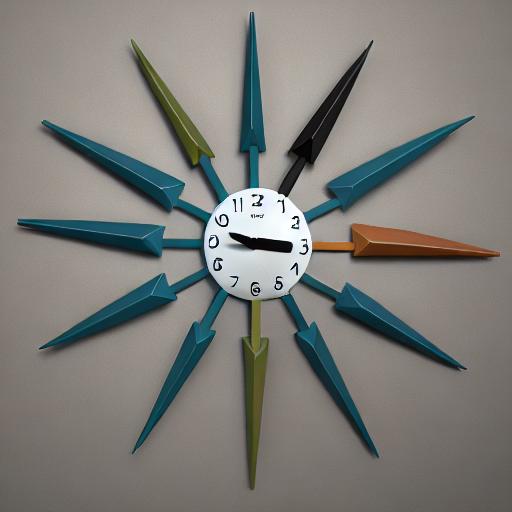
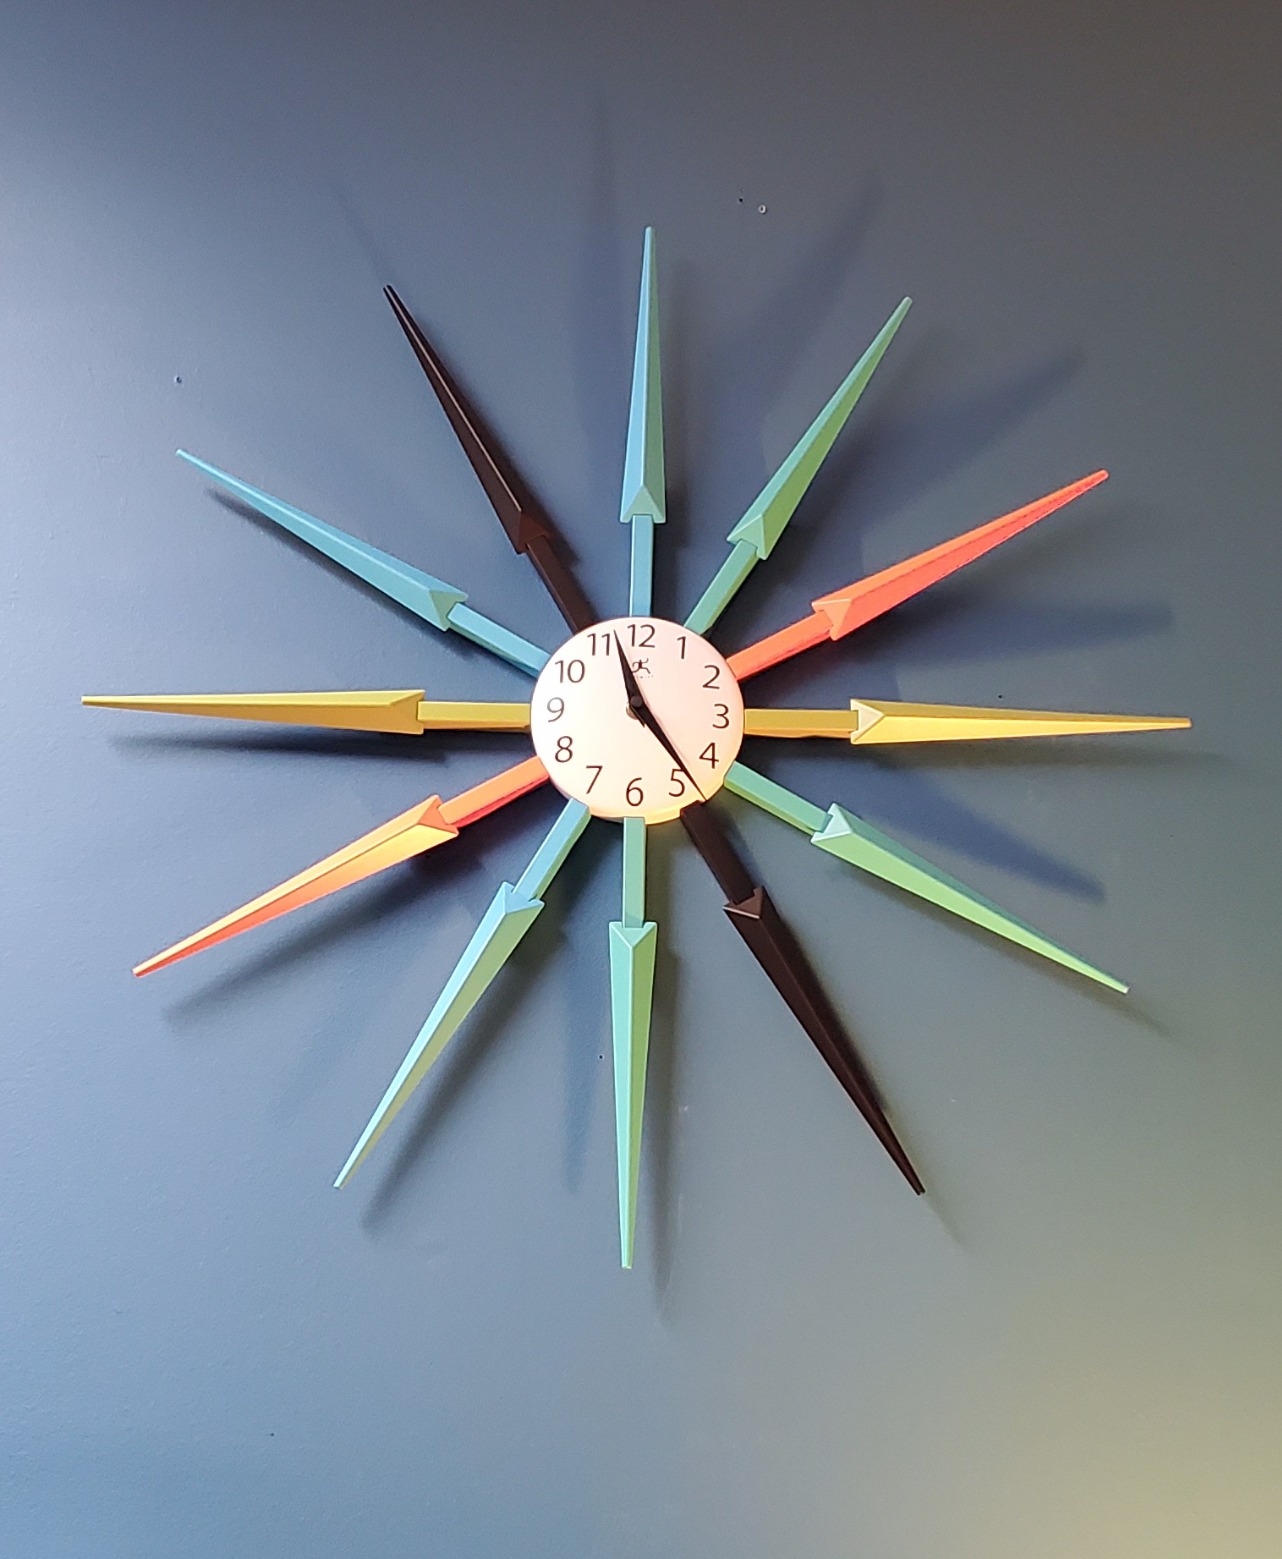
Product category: clock
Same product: no